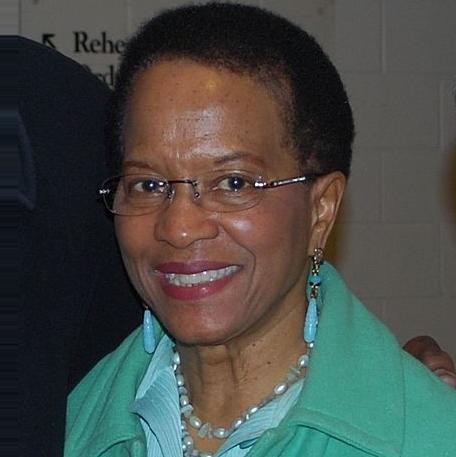
Age: 70